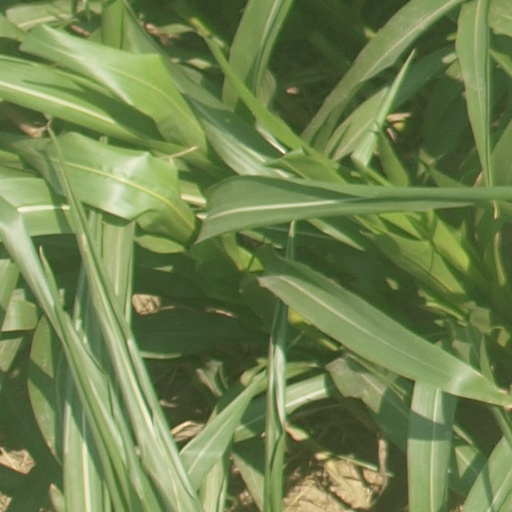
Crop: maize; corn